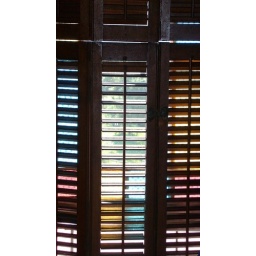
stained glass windows in the chapel room.